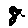
Label: 8